Godmanchester Chinese Bridge

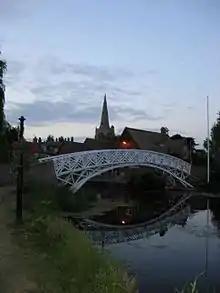
The bridge in Godmanchester

Godmanchester Chinese Bridge is a Grade II Listed building and landmark of the town of Godmanchester, Huntingdonshire (now administered as part of Cambridgeshire, England). It is a pedestrian bridge that spans a mill stream on the River Great Ouse and is, as the name suggests, built in an ostensibly Chinese style. The original was constructed in 1827 to designs by the architect James Gallier, but the wooden span fell into a bad condition and was replaced with a replica by the local council in 1960.